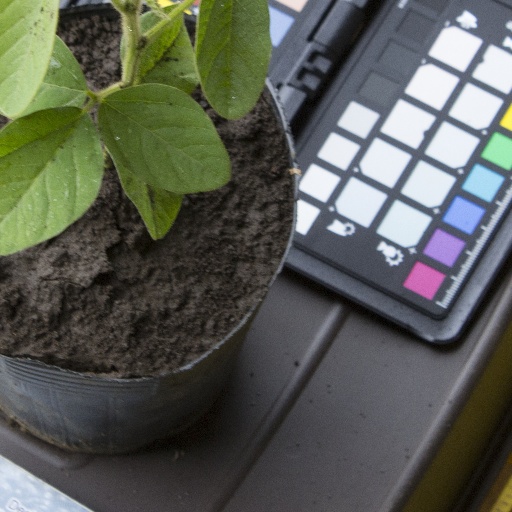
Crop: soybean